2012 Winter Youth Olympics

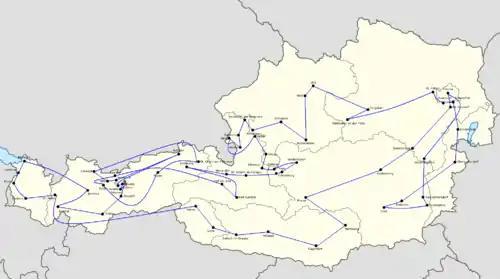
Route of 2012 Winter Youth Olympics torch relay

The opening ceremony of the games took place on 13 January 2012, at 6:30 pm CET (5:30 UTC, 13 January) at Bergiselschanze. Roughly 15,000 people packed the snow-filled stadium to watch the ceremony, where for the first time three cauldrons were lit (instead of the normal 1) to commemorate the previous two Winter Olympics Innsbruck has hosted (1964 and 1976). Heinz Fischer, the President of Austria declared the games open.